Vitruvian Park

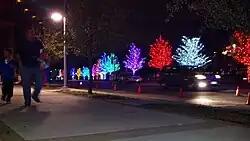
View facing Vitruvian Way, December 2012

The park draws its design from Roman architect Vitruvius' only surviving work, De Architectura. Savoye, the first phase was designed to feature 744 multifamily housing units, of retail and a public park including a spring-fed creek, bridges and trails.